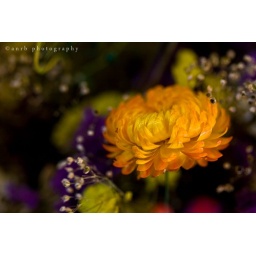
This is a picture of a dried flower at pike place market in seattle.